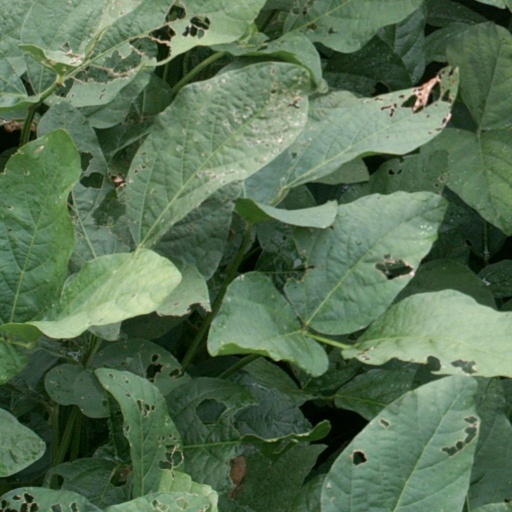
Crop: soybean